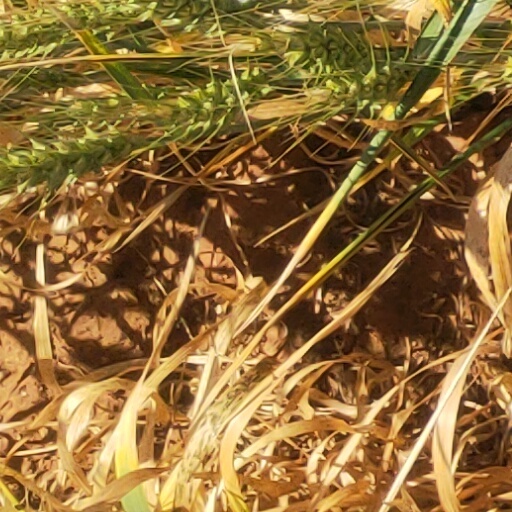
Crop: wheat